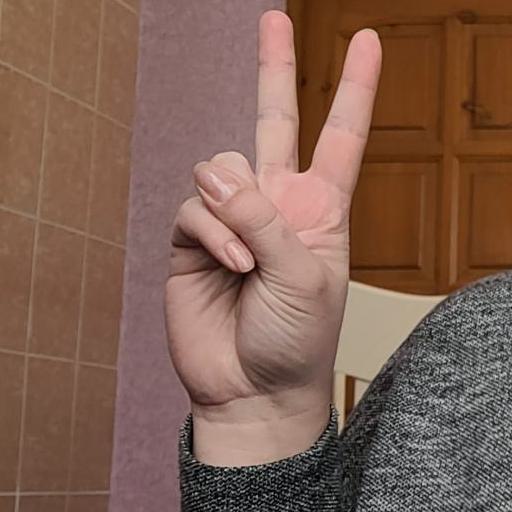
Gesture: peace